Tuolumne Meadows Ranger Stations and Comfort Stations

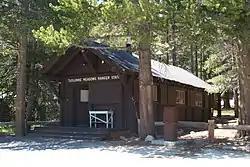
Tuolumne Meadows Ranger Station, at Tuolumne Meadows

The Tuolumne Meadows Ranger Station and Comfort Stations are examples of National Park Service Rustic design in Yosemite National Park. They are within the Tuolumne Meadows Historic District at Tuolumne Meadows. The ranger station was built in 1924 using peeled log construction. The ranger station doubled as the park entrance station for the Tioga Road. Its function was partly superseded by a newer structure in 1936, using larger quantities of stonework.